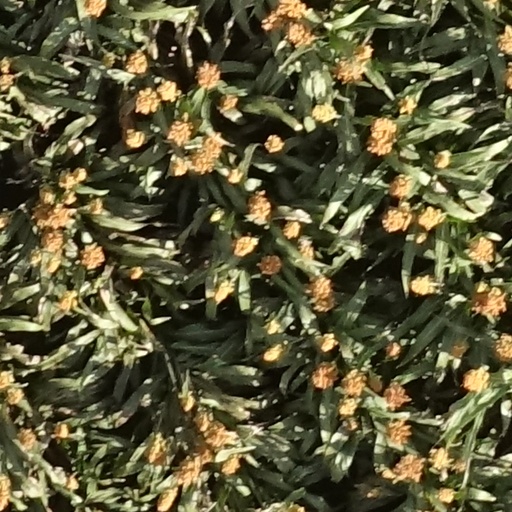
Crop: sorghum